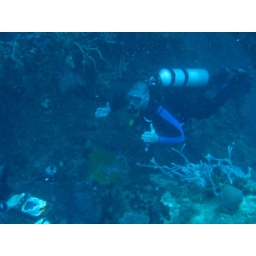
Diving Limasawa Island.  First dive in a cove, 2nd dive a wall dive into an underwater canyon about 80-100 feet deep.